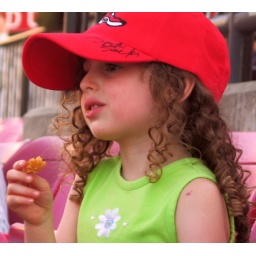
girl in jackal hat